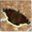
Label: butterfly